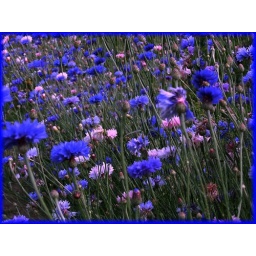
Surrounded by a sea of blue swaying flowers on a warm summer day.